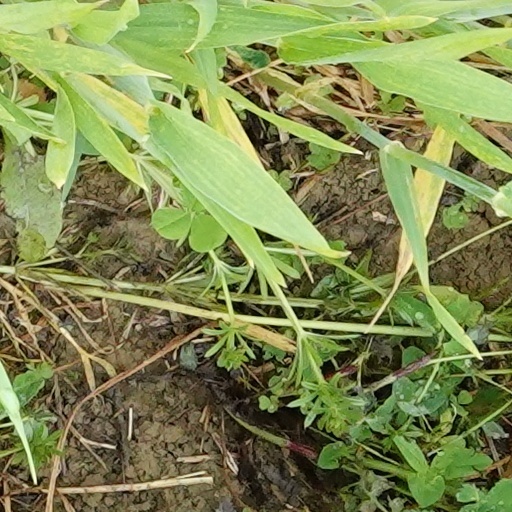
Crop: wheat